Morris & Co.

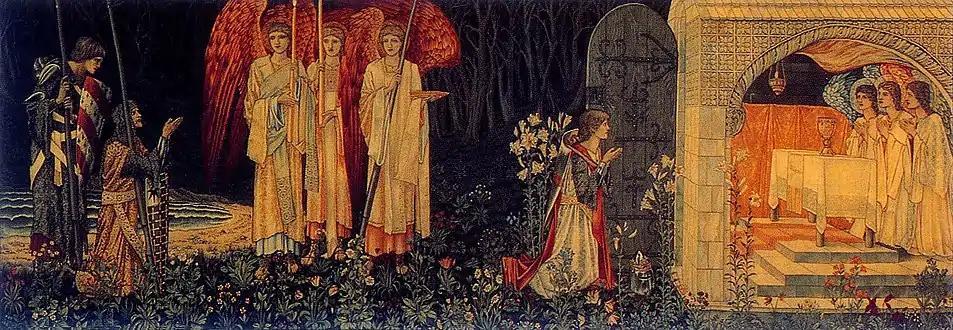
"The Vision of the Holy Grail" or "The Attainment" tapestry. Overall design by Morris, figures by Burne-Jones, and backgrounds by Dearle Morris and Company, 1890

As Morris pursued other interests, notably socialism and the Kelmscott Press, day-to-day work at the firm was delegated. Morris's daughter May became the director of the embroidery department in 1885, when she was in her early twenties. Dearle, who had begun designing repeating patterns for wallpapers and textiles in the late 1880s, was head designer for the firm by 1890, handling interior design commissions and supervising the tapestry, weaving, and fabric-printing departments at Merton Abbey.